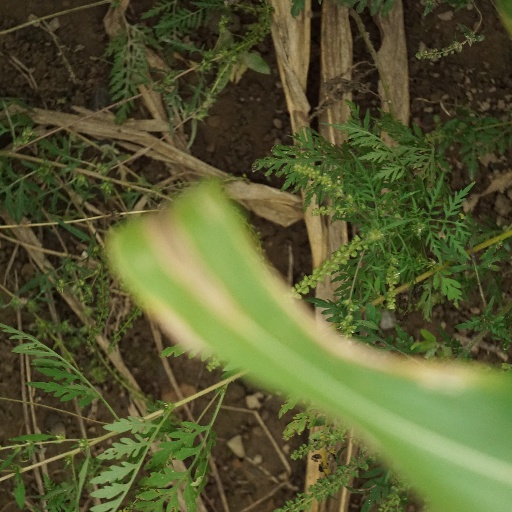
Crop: maize; corn